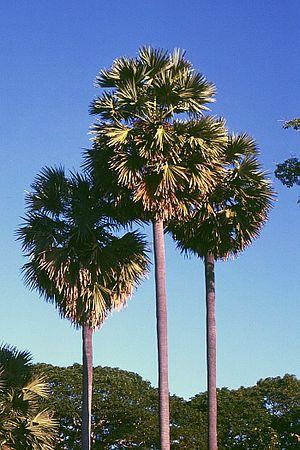
Le rônier ou borasse, Borassus, est un genre de palmiers qui comprend neuf espèces natives des régions tropicales d'Afrique sahélienne, l'Éthiopie, le Mali, le Niger, le Nigeria, le nord du Togo, le Sénégal..., d'Asie et de Nouvelle-Guinée.